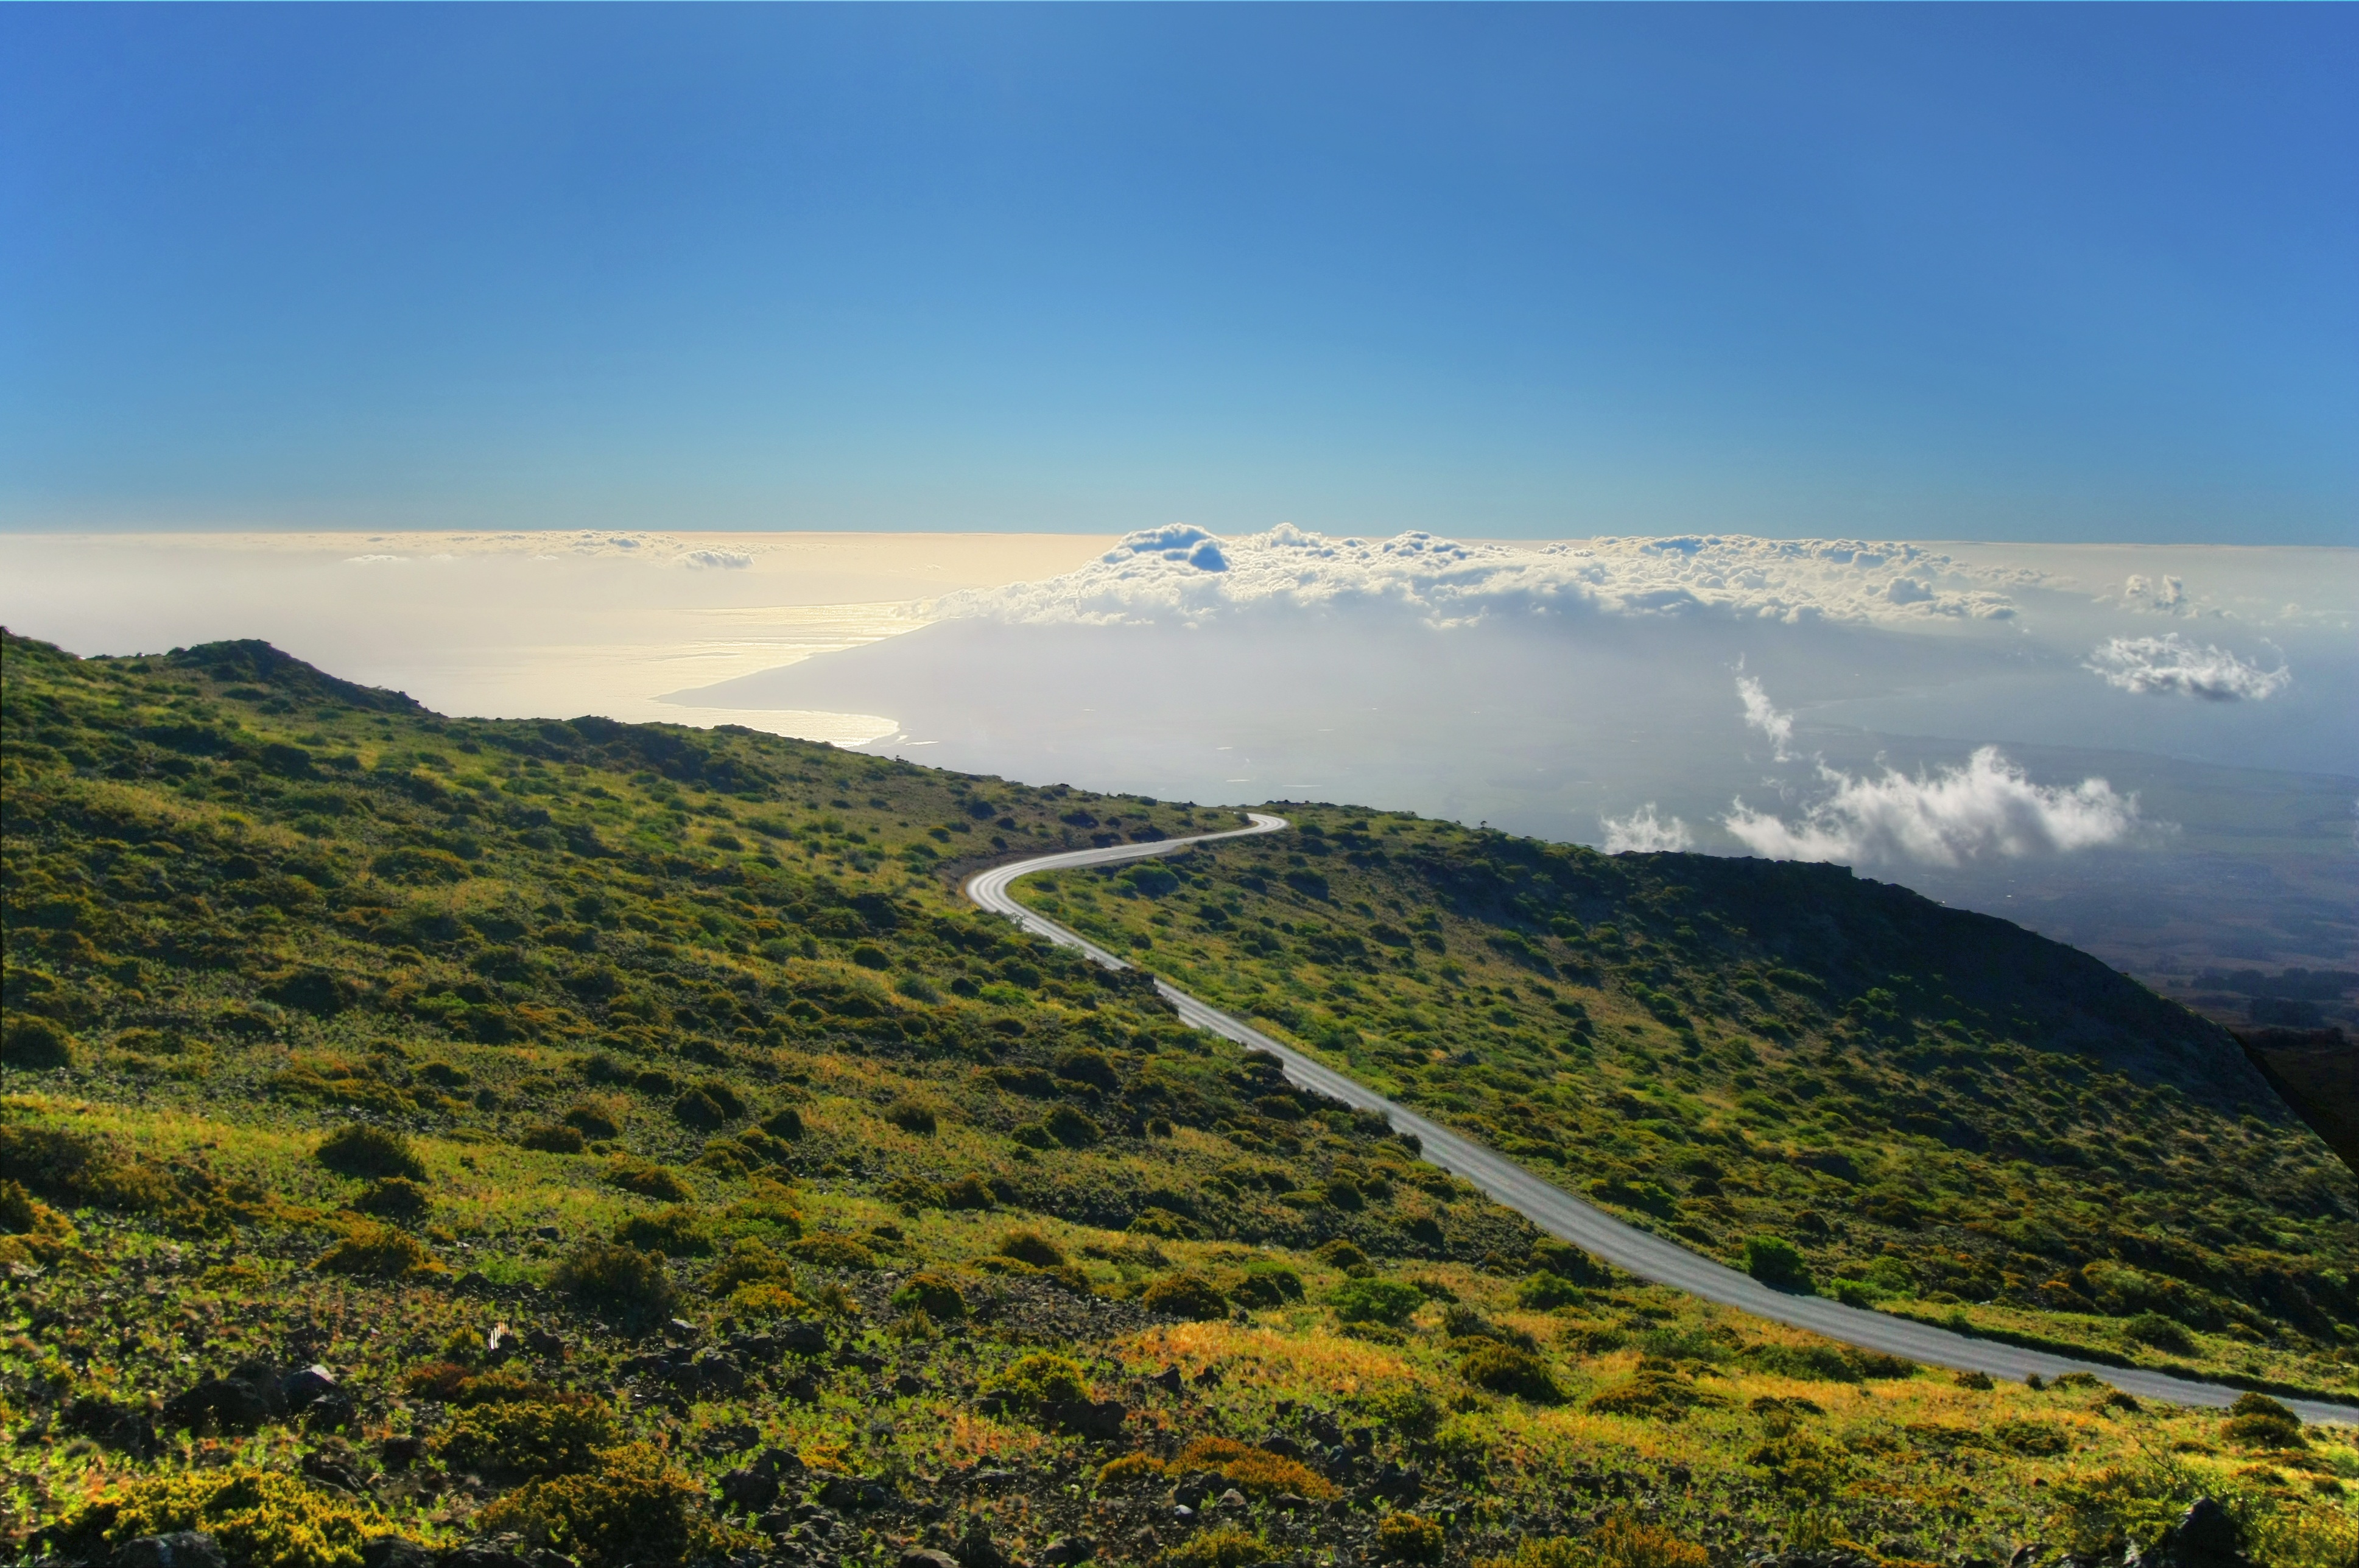
landscape, horizon, mountain, road, meadow, hill, valley, mountain range, environment, altitude, ridge, plain, greenery, grassland, plateau, fell, loch, ecosystem, rural area, landform, mountain pass, geographical feature, atmospheric phenomenon, mountainous landforms